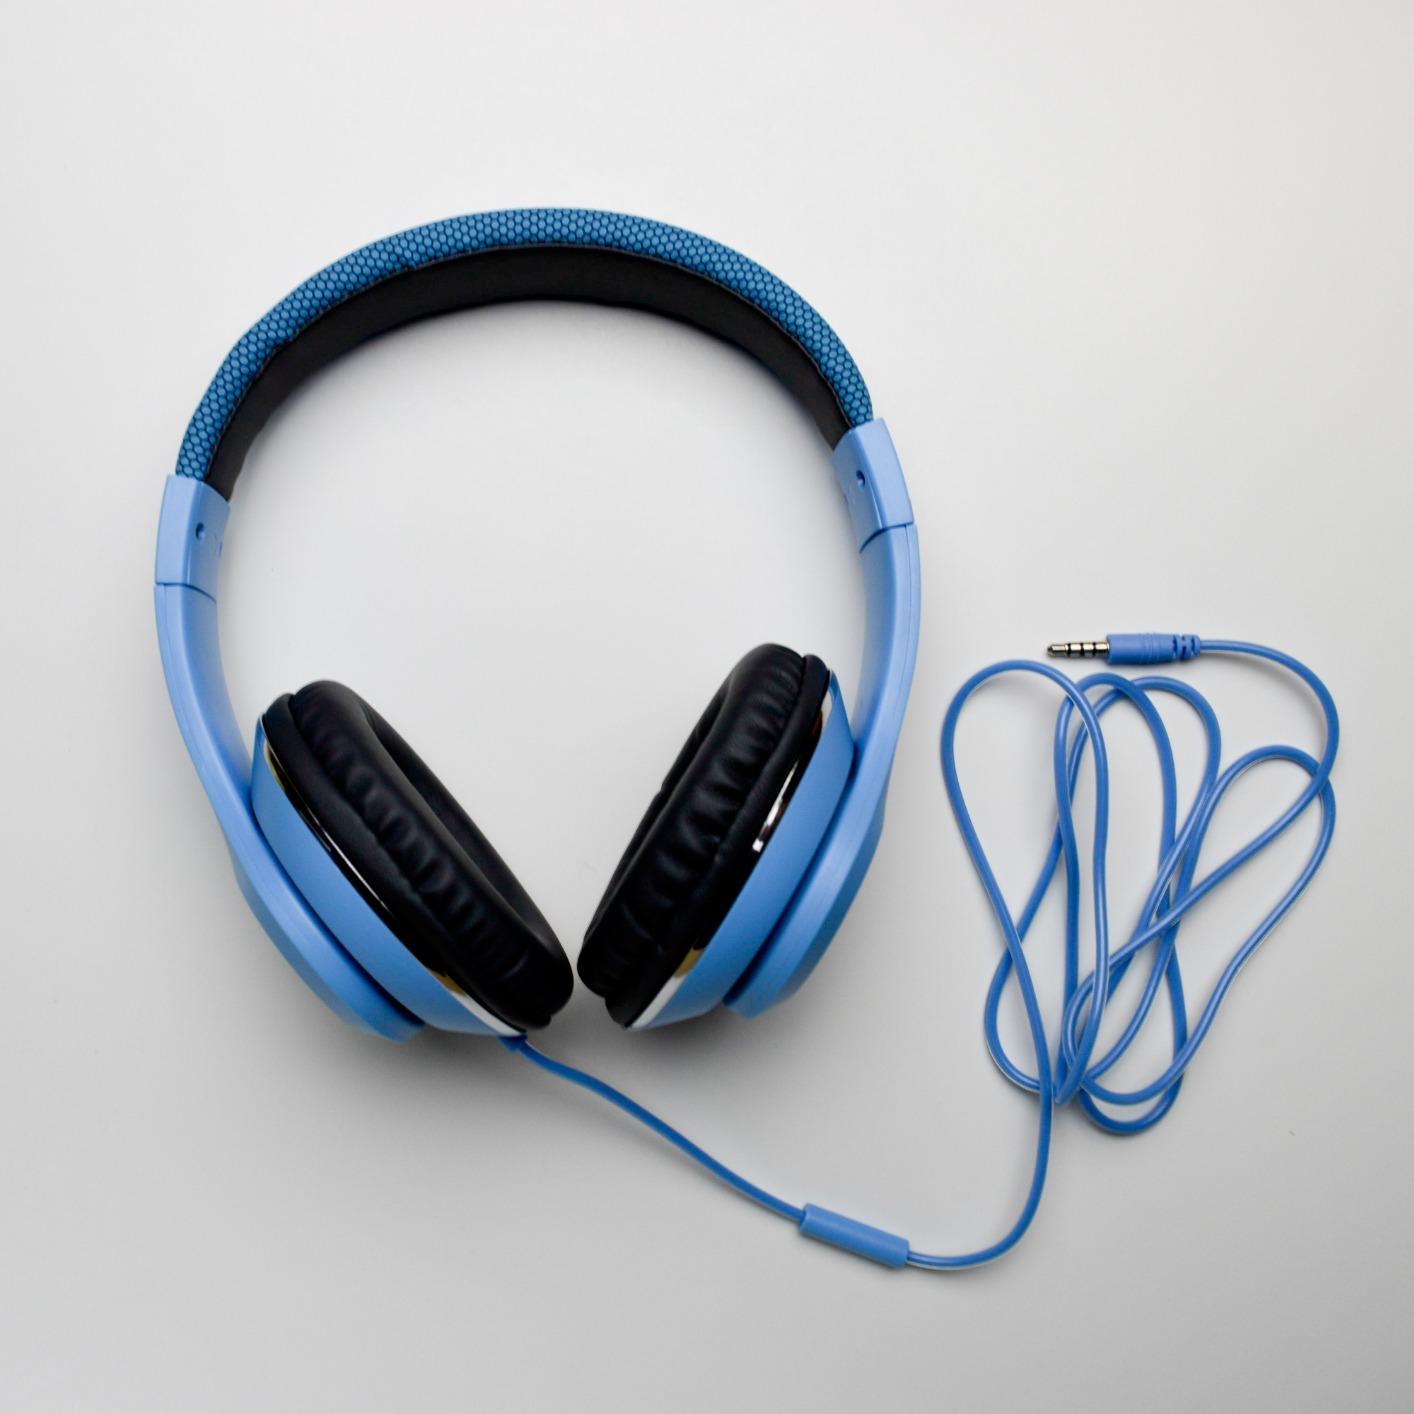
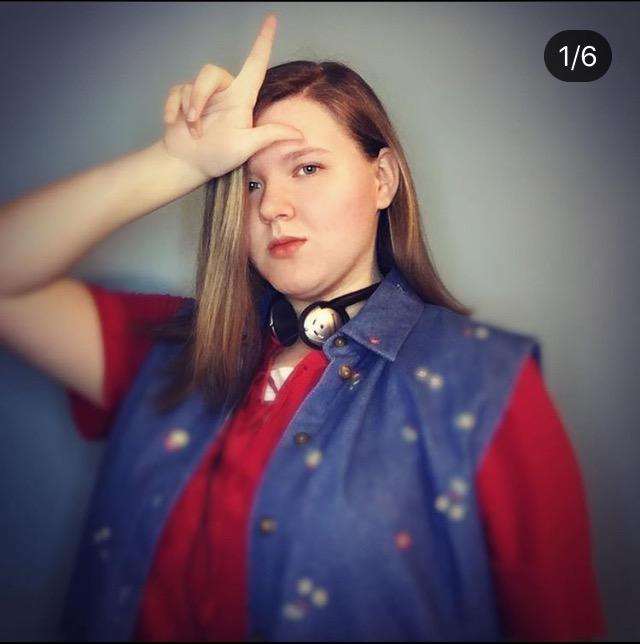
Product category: headphones
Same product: no